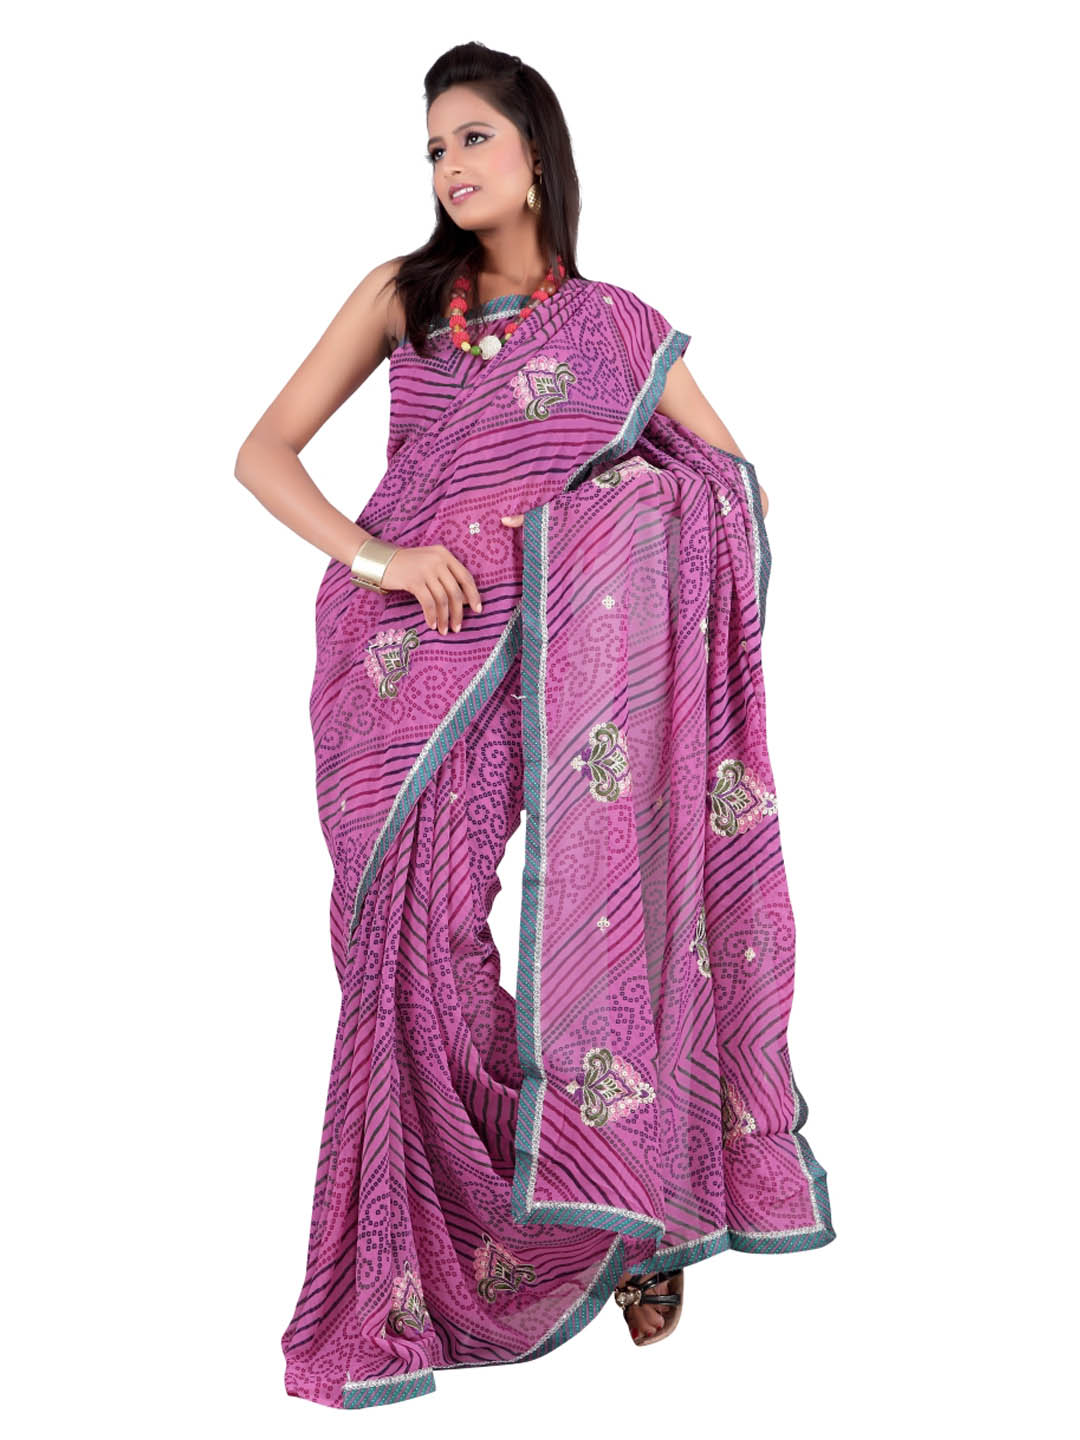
FNF Pink Printed Sari
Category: Apparel / Saree / Sarees
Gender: Women
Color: Pink
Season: Fall 2012
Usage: Ethnic